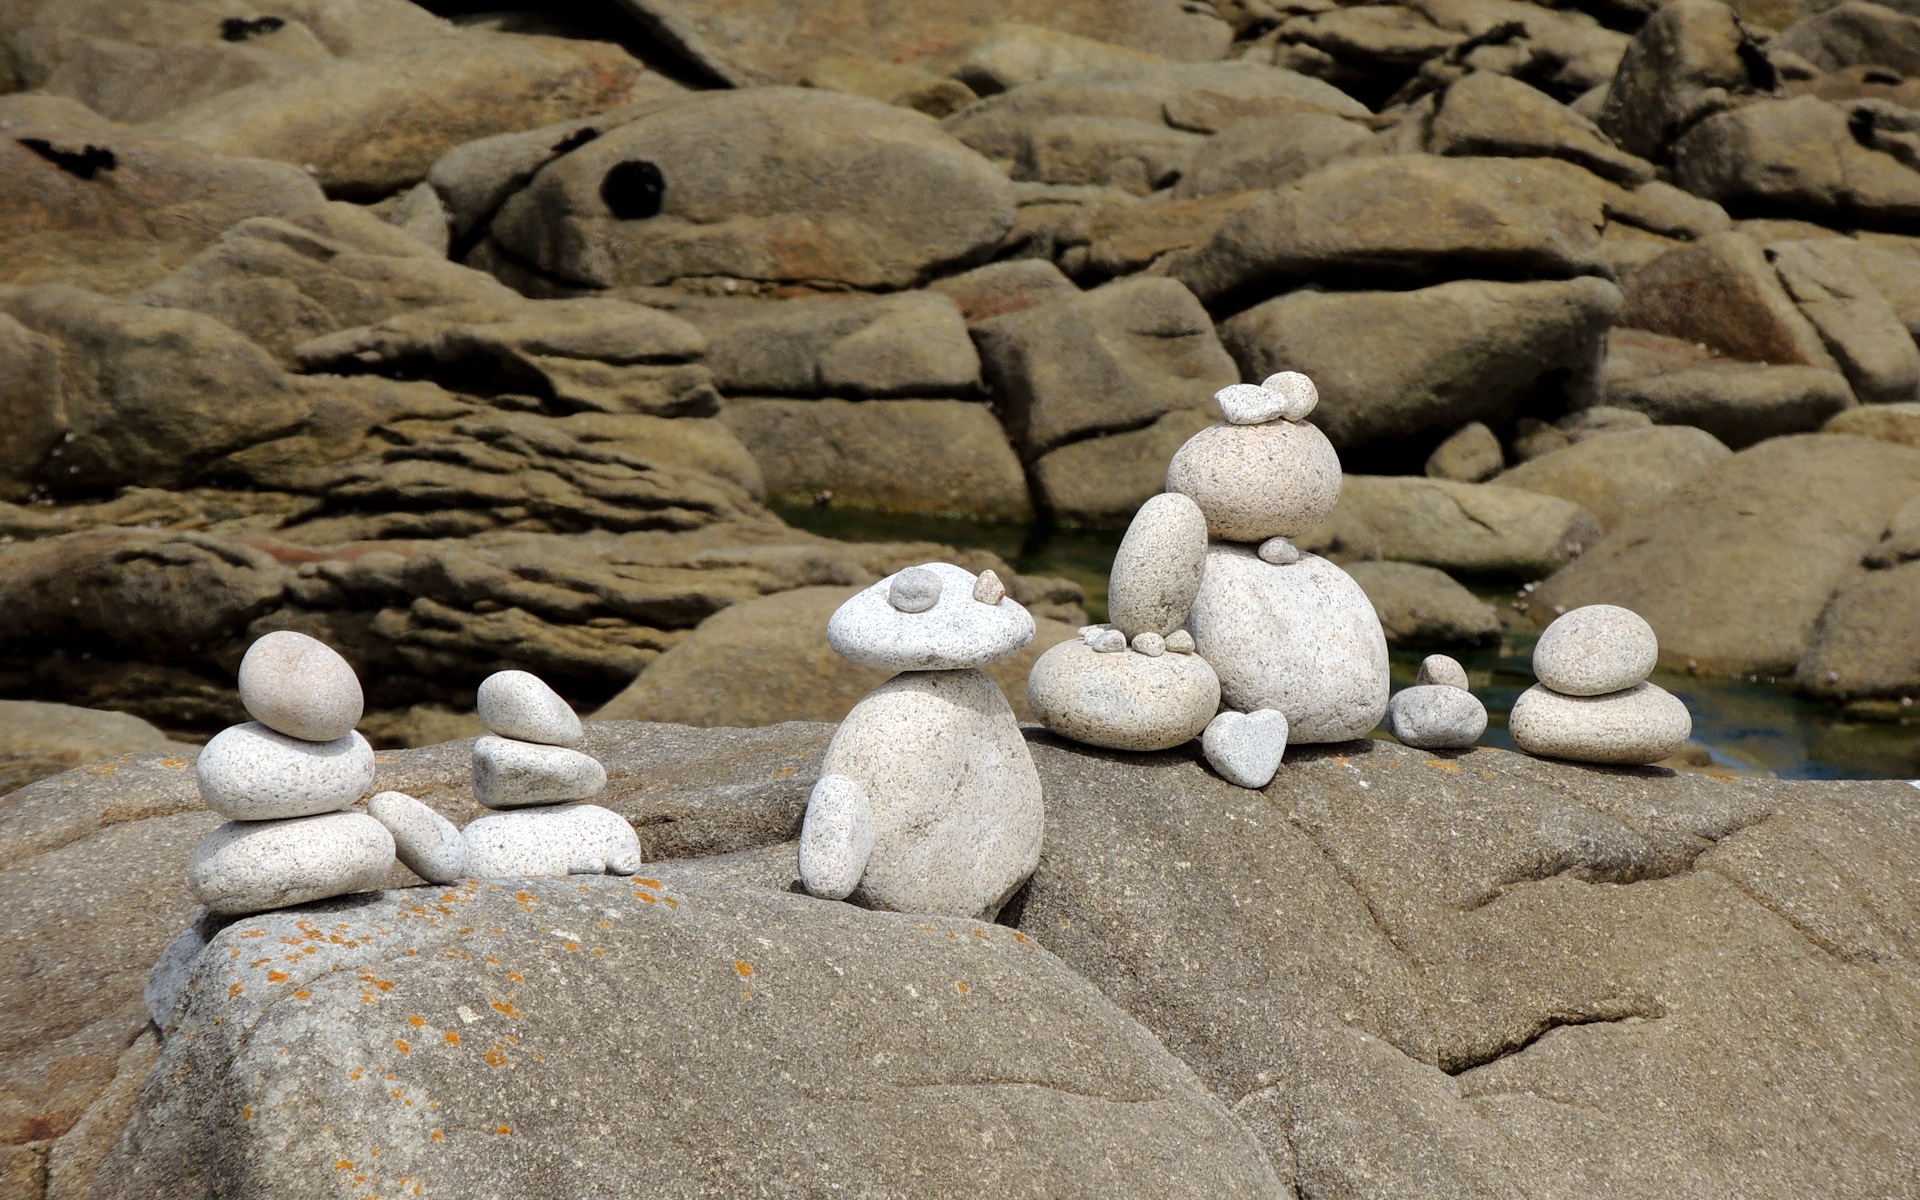
sea, sand, rock, wildlife, pebble, material, family, geology, boulder